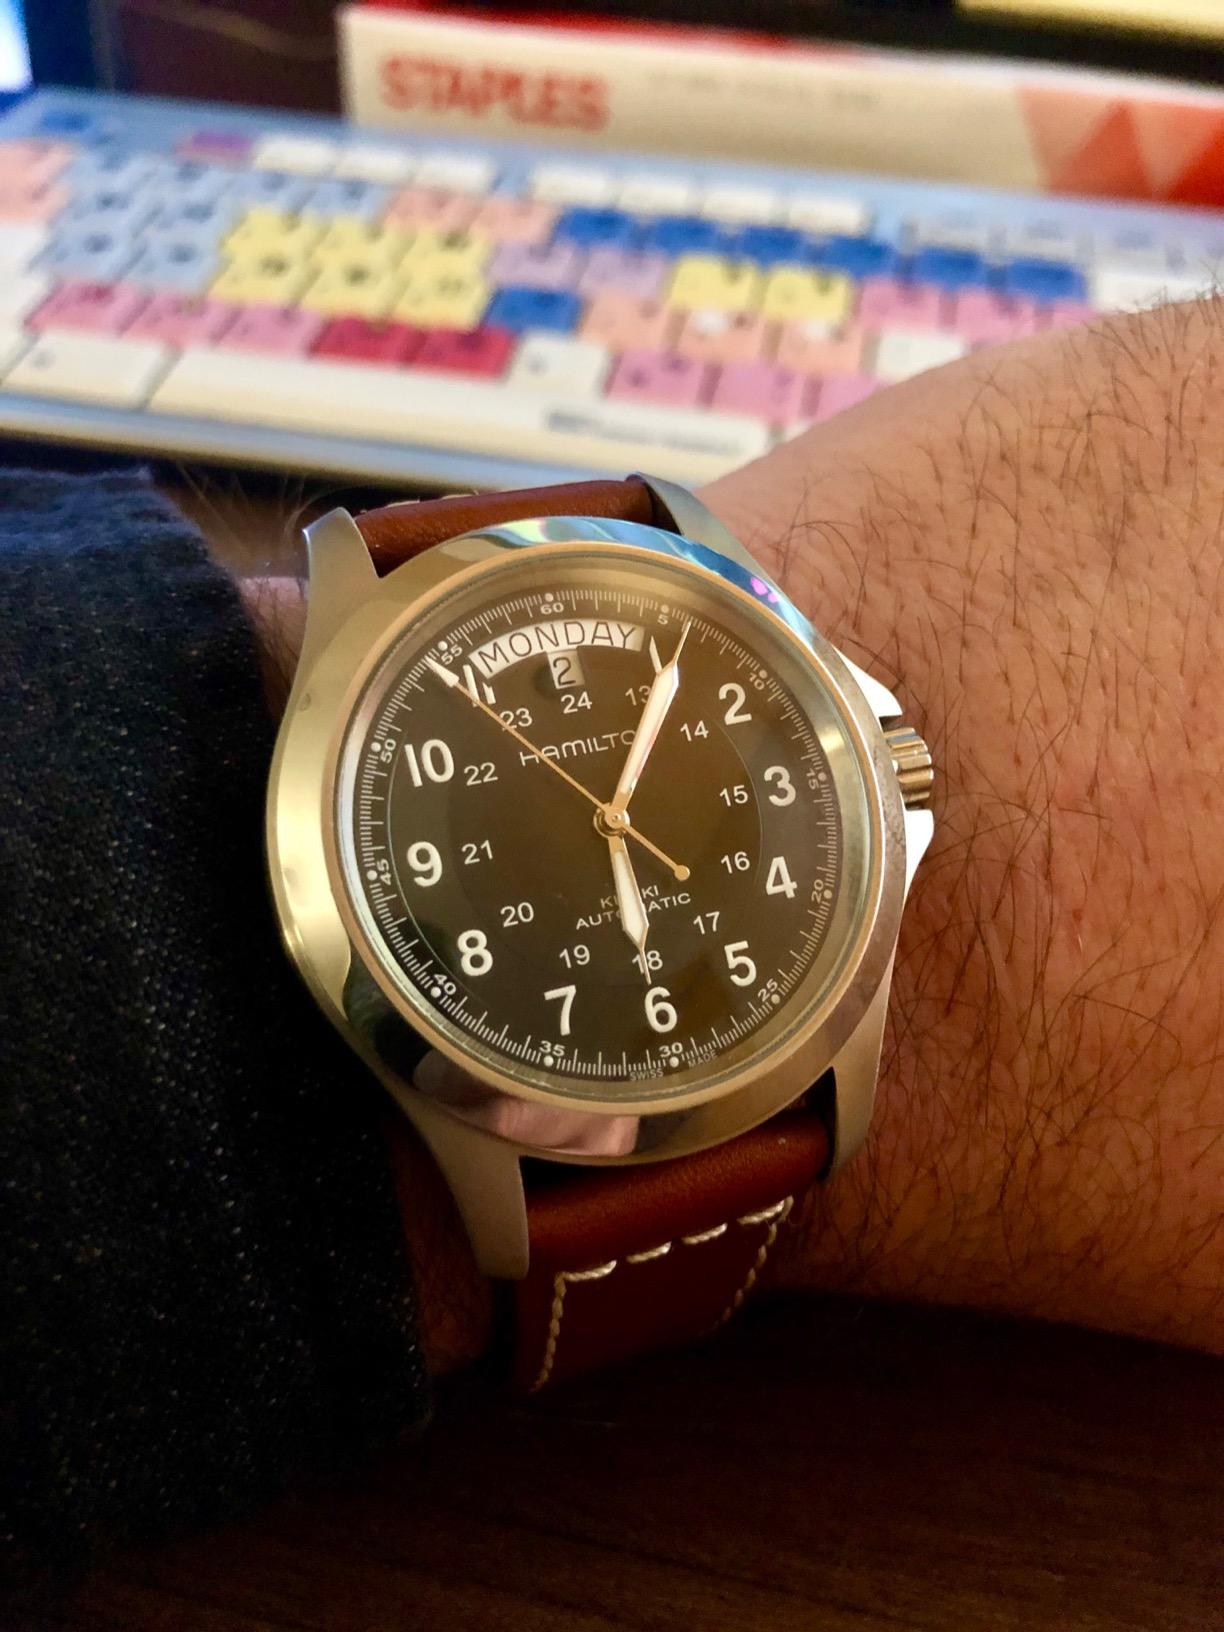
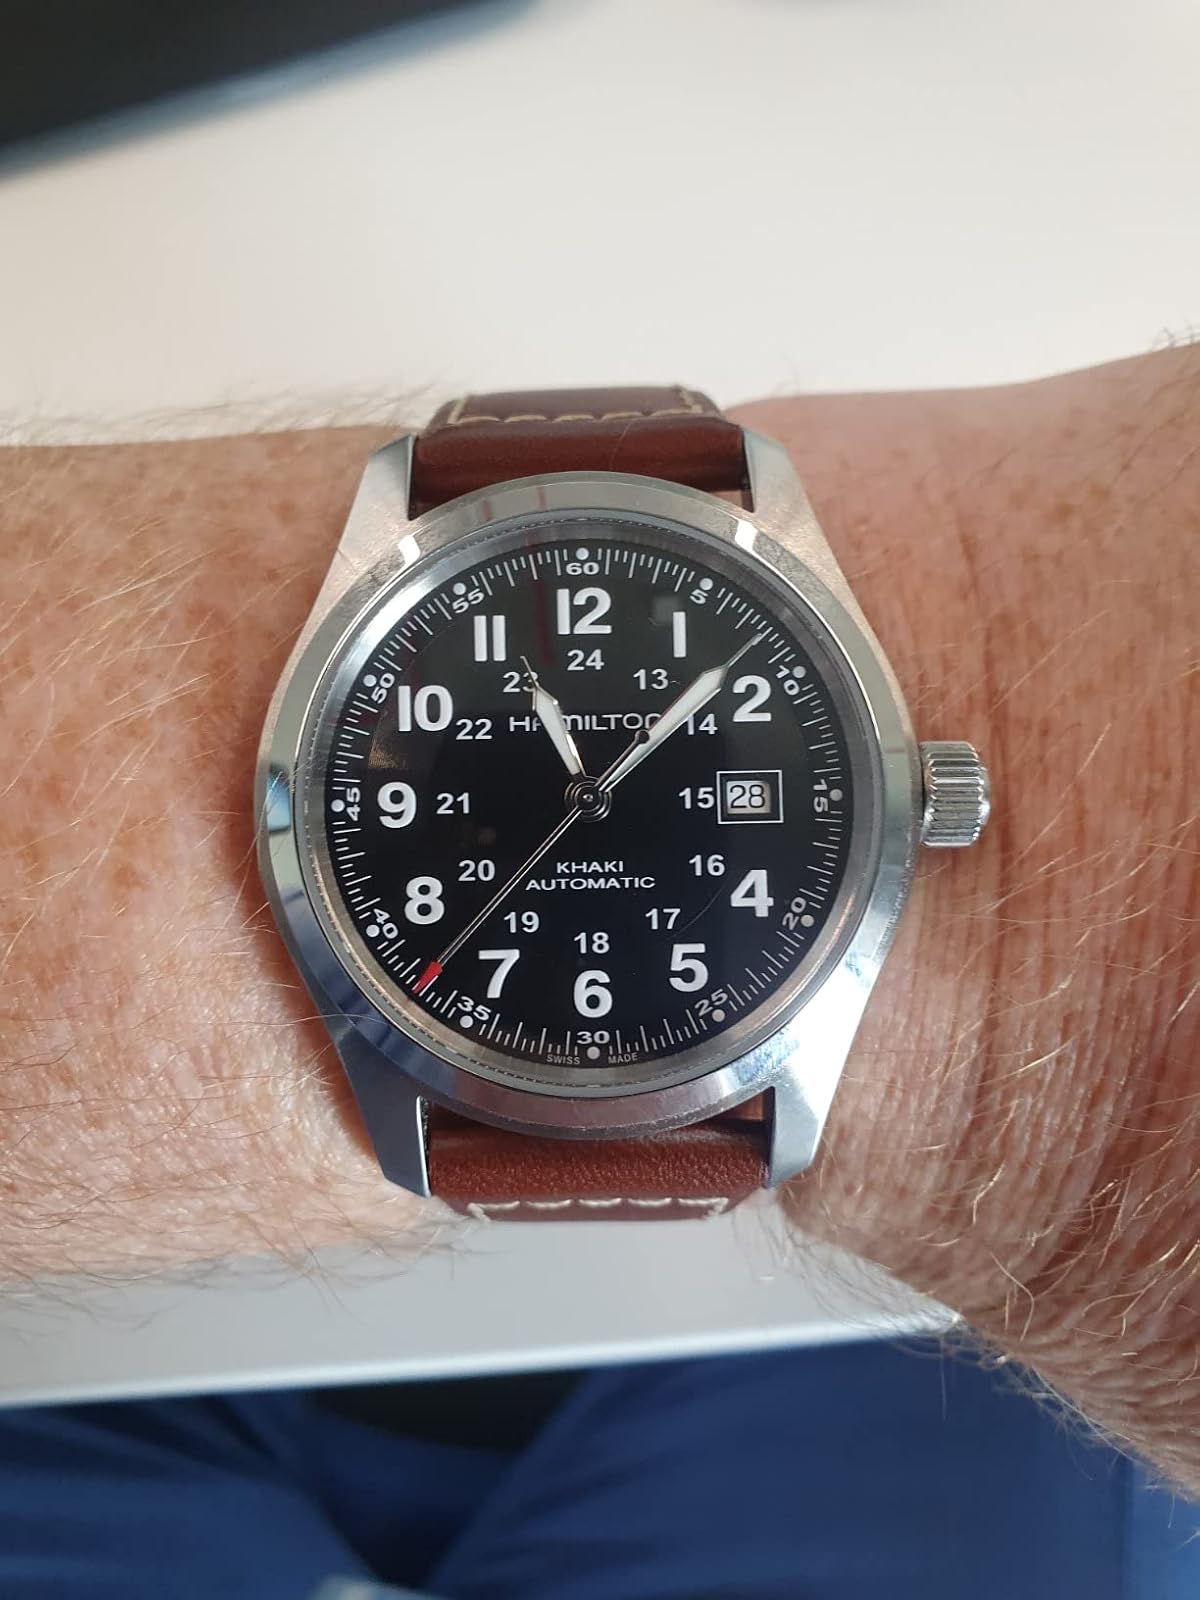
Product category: accessories_watch
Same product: no